Tribhuvan International Airport

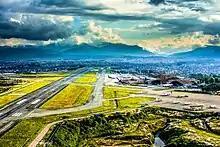
Aerial view of Tribhuvan International Airport

The airport was originally named Gauchaur Airport, after the area of Kathmandu where it was situated. In Nepali, "Gauchaur" refers to a place where cows graze. The formal beginning of aviation in Nepal is generally placed at Gauchaur in 1949 with the landing of a Beechcraft Bonanza carrying the Indian ambassador, although there are disputed claims that Simara Airport existed in some form as early as 1946.